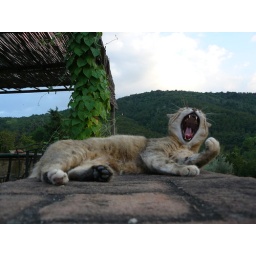
This is a photo of the cat that lives in the house that we were staying in, not my cat bobbie!